Gatesville, Texas

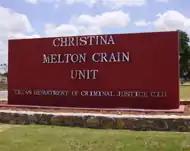
Christina Melton Crain Unit, a women's prison of the Texas Department of Criminal Justice

Of the eight Texas Department of Criminal Justice general correctional facilities for women, which include five prisons and three state jails, four prisons and one state jail are in within the city limits.